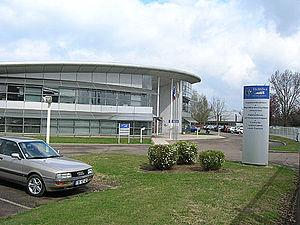
Roanne est une commune française située dans le département de la Loire, en région Auvergne-Rhône-Alpes.